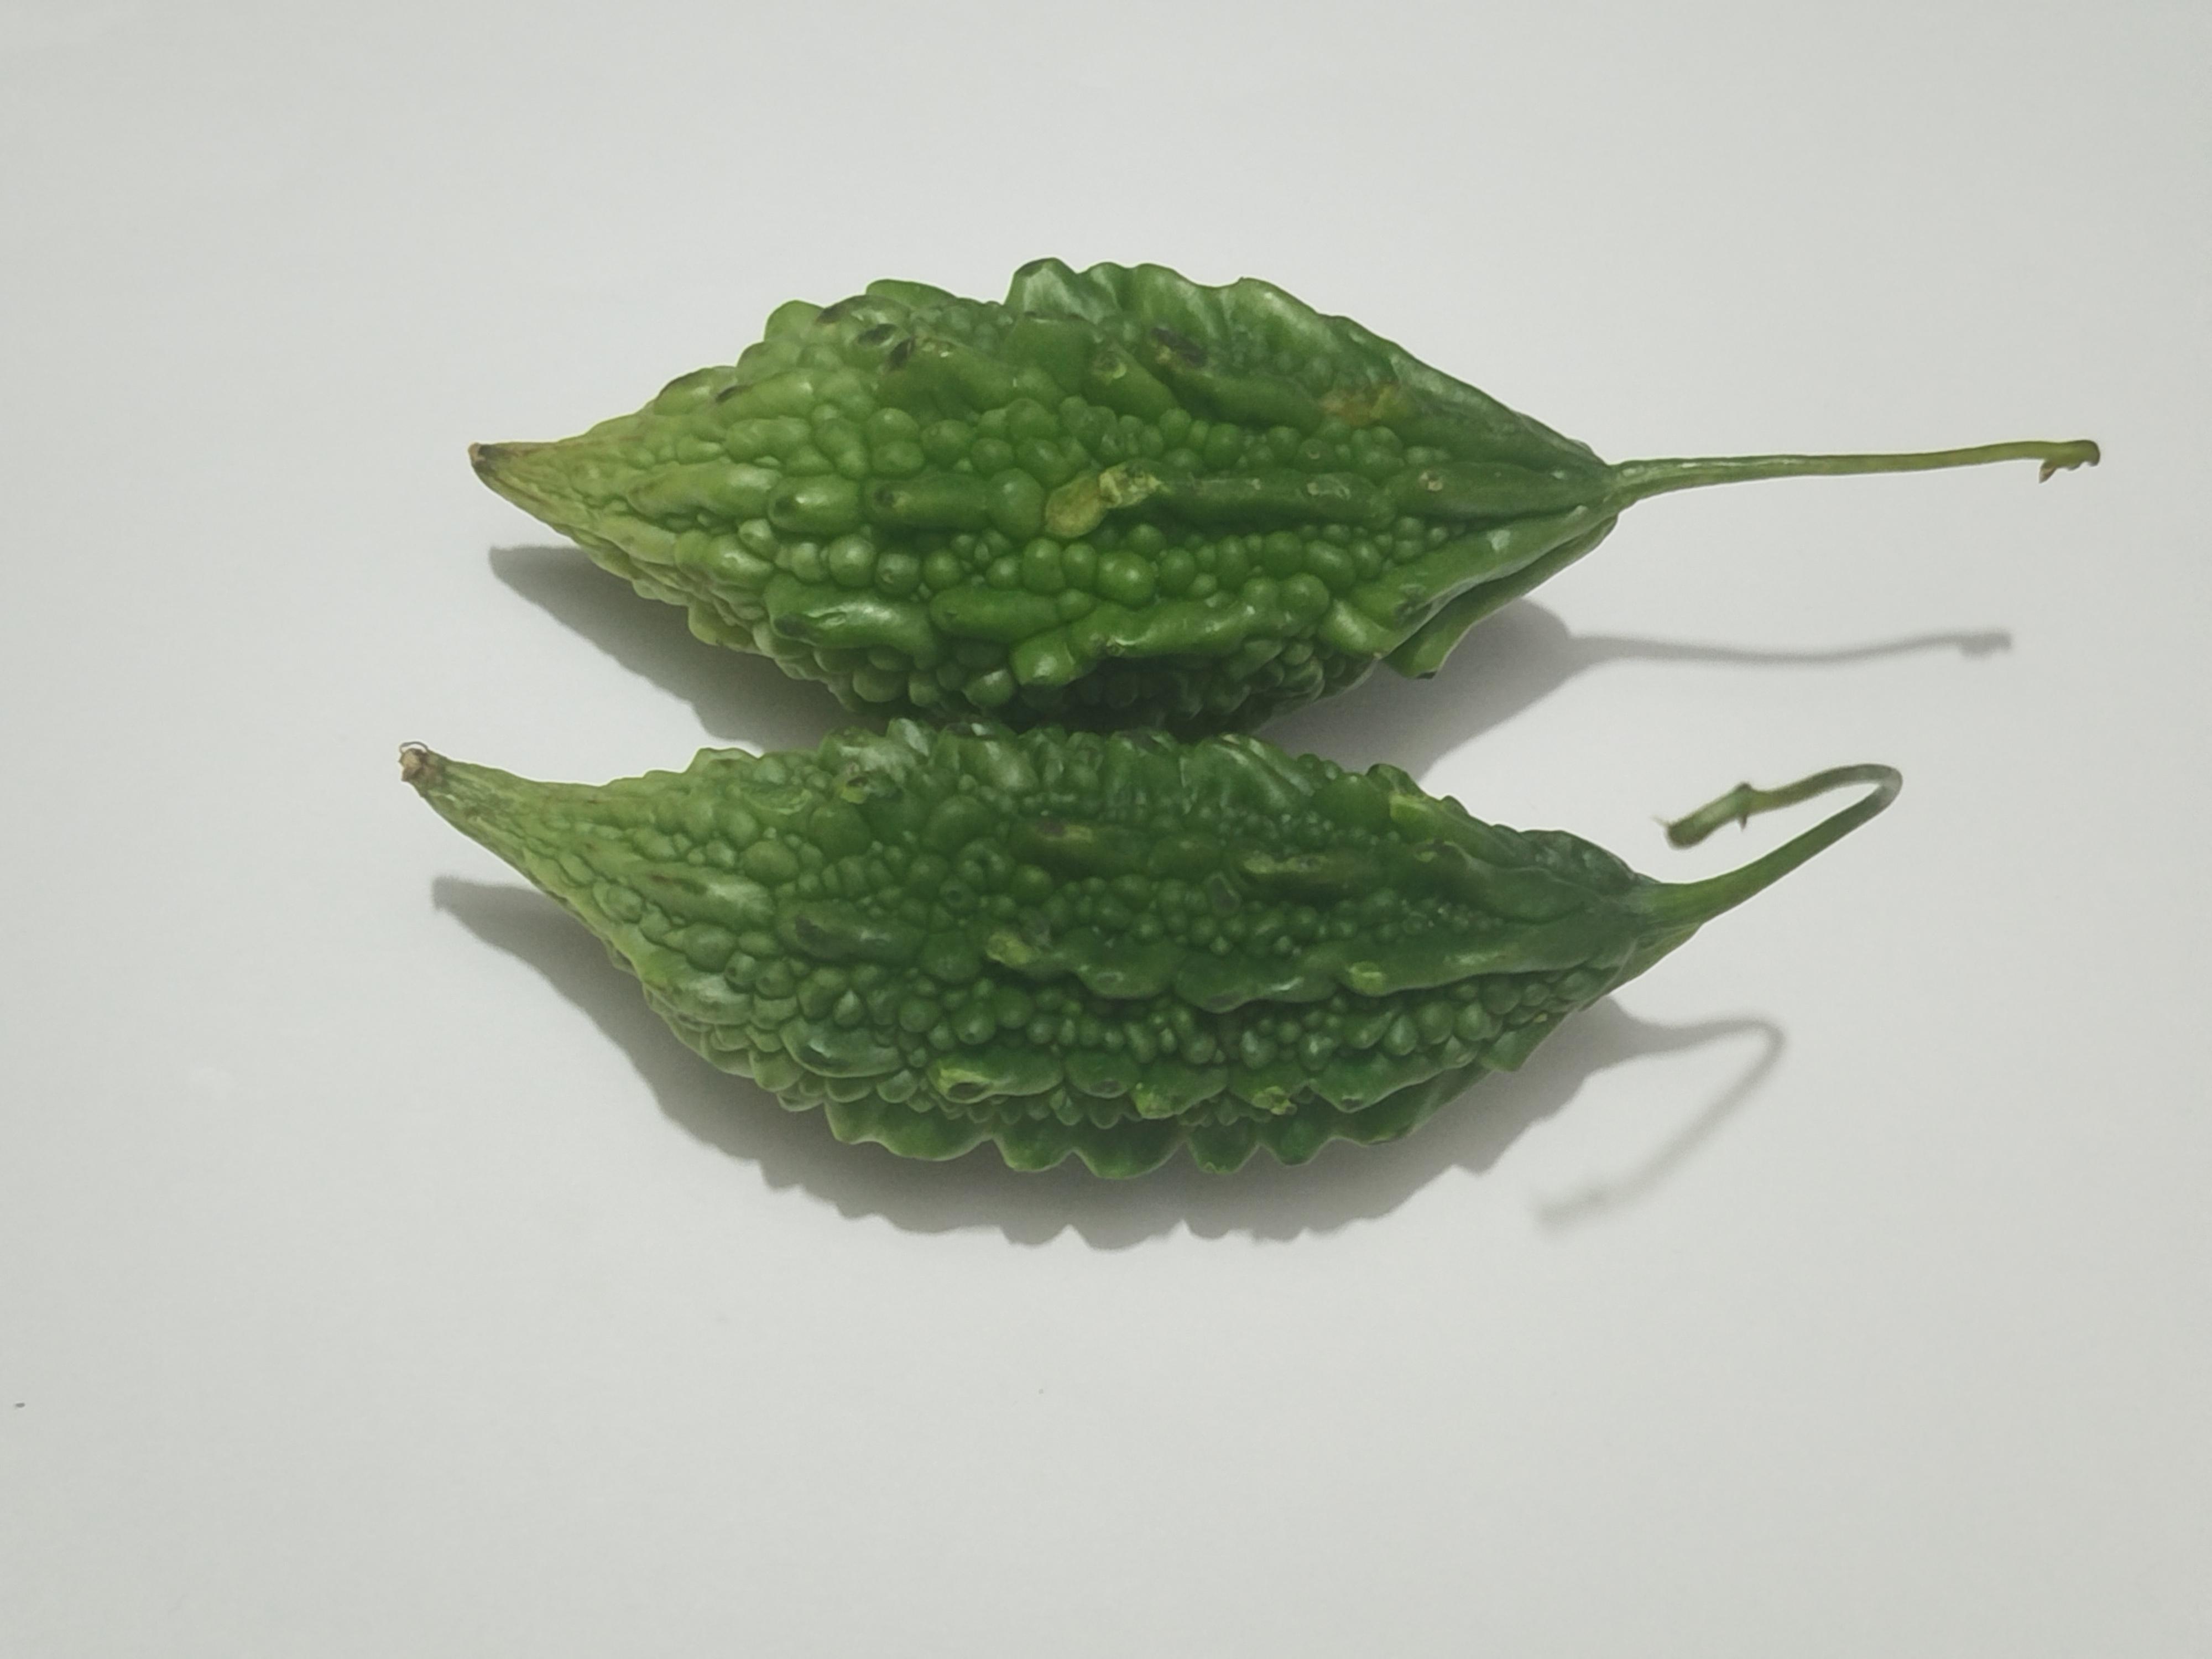
Label: Bitter melon